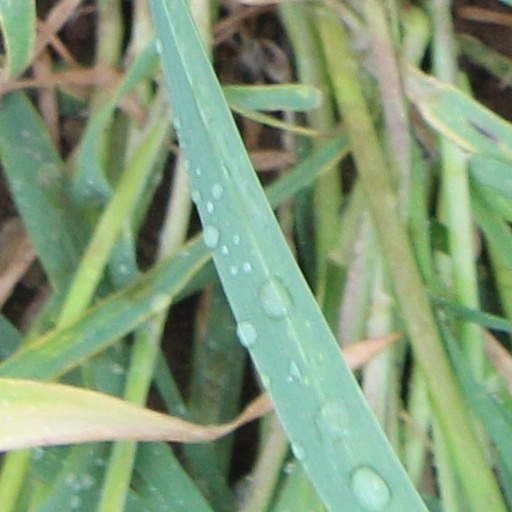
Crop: wheat